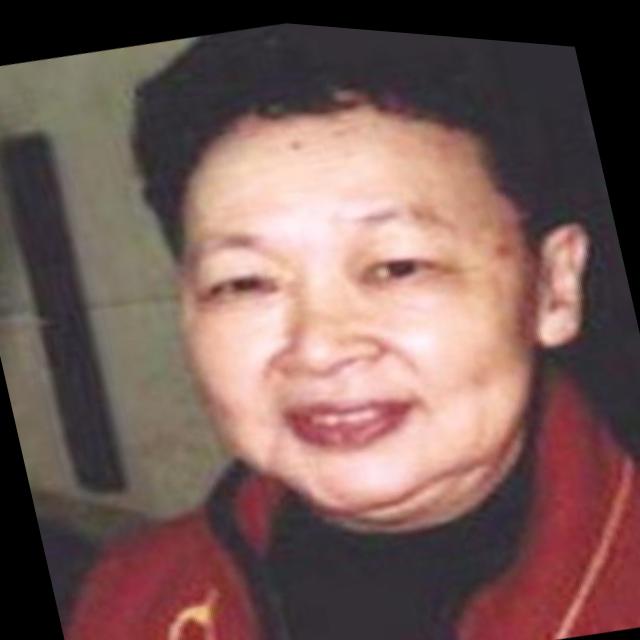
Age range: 45-64